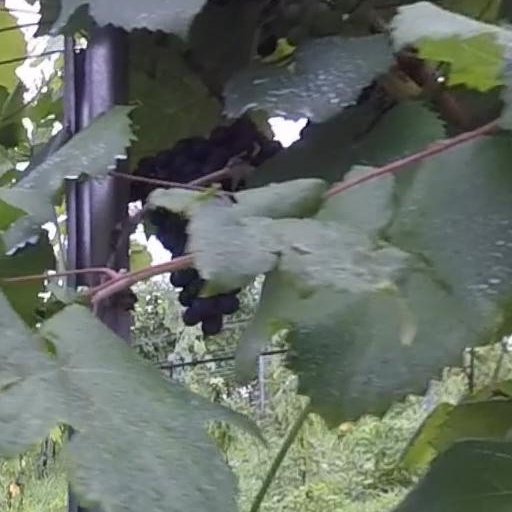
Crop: grape